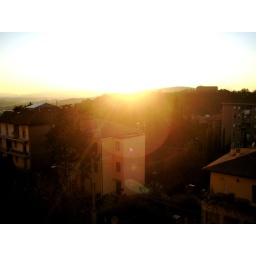
Off my 3rd floor balcony in my room.